Marton, Blackpool

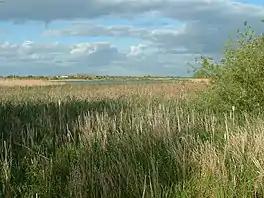
Marton Mere

The pool referred to by Marton's name is Marton Mere. The glacial freshwater lake was once approximately long and wide. It was gradually drained throughout the 18th century to allow land to be reclaimed for agriculture. The mere is now part of Marton Mere Local Nature Reserve, which has been designated a Site of Special Scientific Interest.